LB&SCR K class

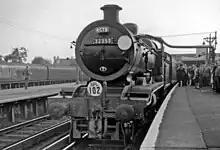
32353 at Horsham October 1962

All of the class were in good working order at the time of the nationalisation of the British Railways in 1948, and continued to be well maintained until the latter half of 1961. They were renumbered by adding 30000 to the SR number. Between 1949 and 1953 the feedwater heating was replaced by cold water injection, for reasons of cost, and latterly many examples were fitted with Automatic Warning System equipment, and water treatment equipment. With the reduction in freight traffic, they began to be also used on secondary services. However, after the summer of 1956 the class also acquired one prestige passenger duty on the Newhaven boat-trains, following the withdrawal of the 'Marsh Atlantics'.